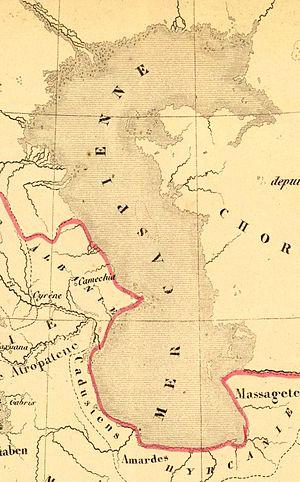
Carte de l'Empire des Perses. Pour servir a l'intelligence des livres d'Esdras, de Nehemias, de Tobie, de Judith, d'Esther, de Job et des Prophetes. Depuis 588 jusqu'a 536 avant J.C. epoque ou finit la captivite. Dressee sous la direction de A. Houze. (In upper margin:) Atlas histque. (et) geogque. de la Terre Sainte. Carte VIII. (Paris, Chez P. Dumenil, editeur, rue des Beaux-Arts, 10. 1844)